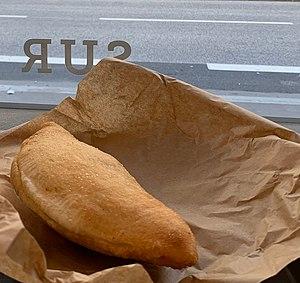
Un panzerotto à Lyon (février 2019).